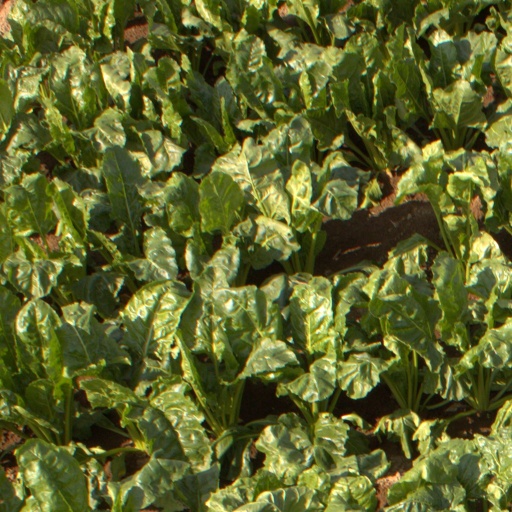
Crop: sugar beet